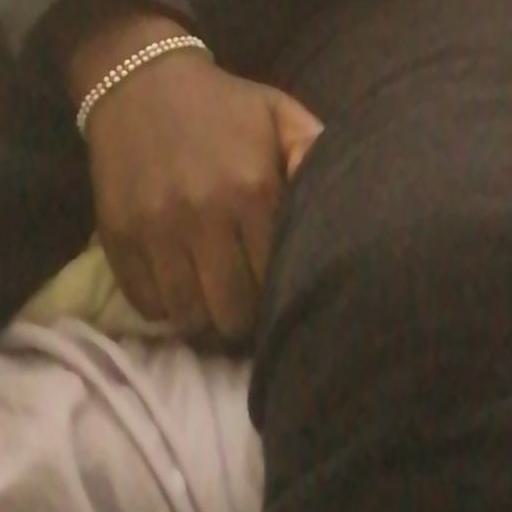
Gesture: no_gesture